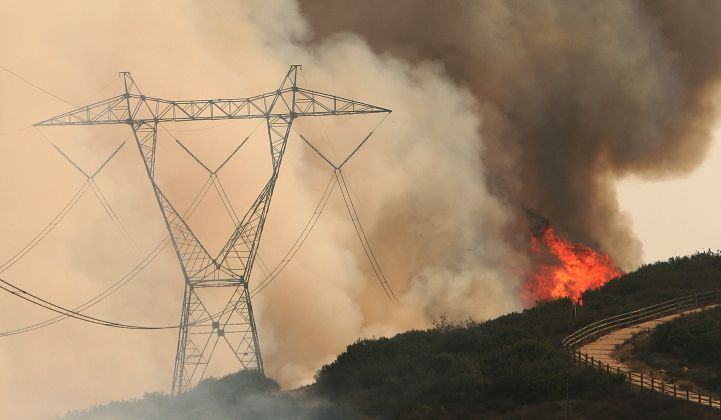
Fire: yes
Smoke: yes